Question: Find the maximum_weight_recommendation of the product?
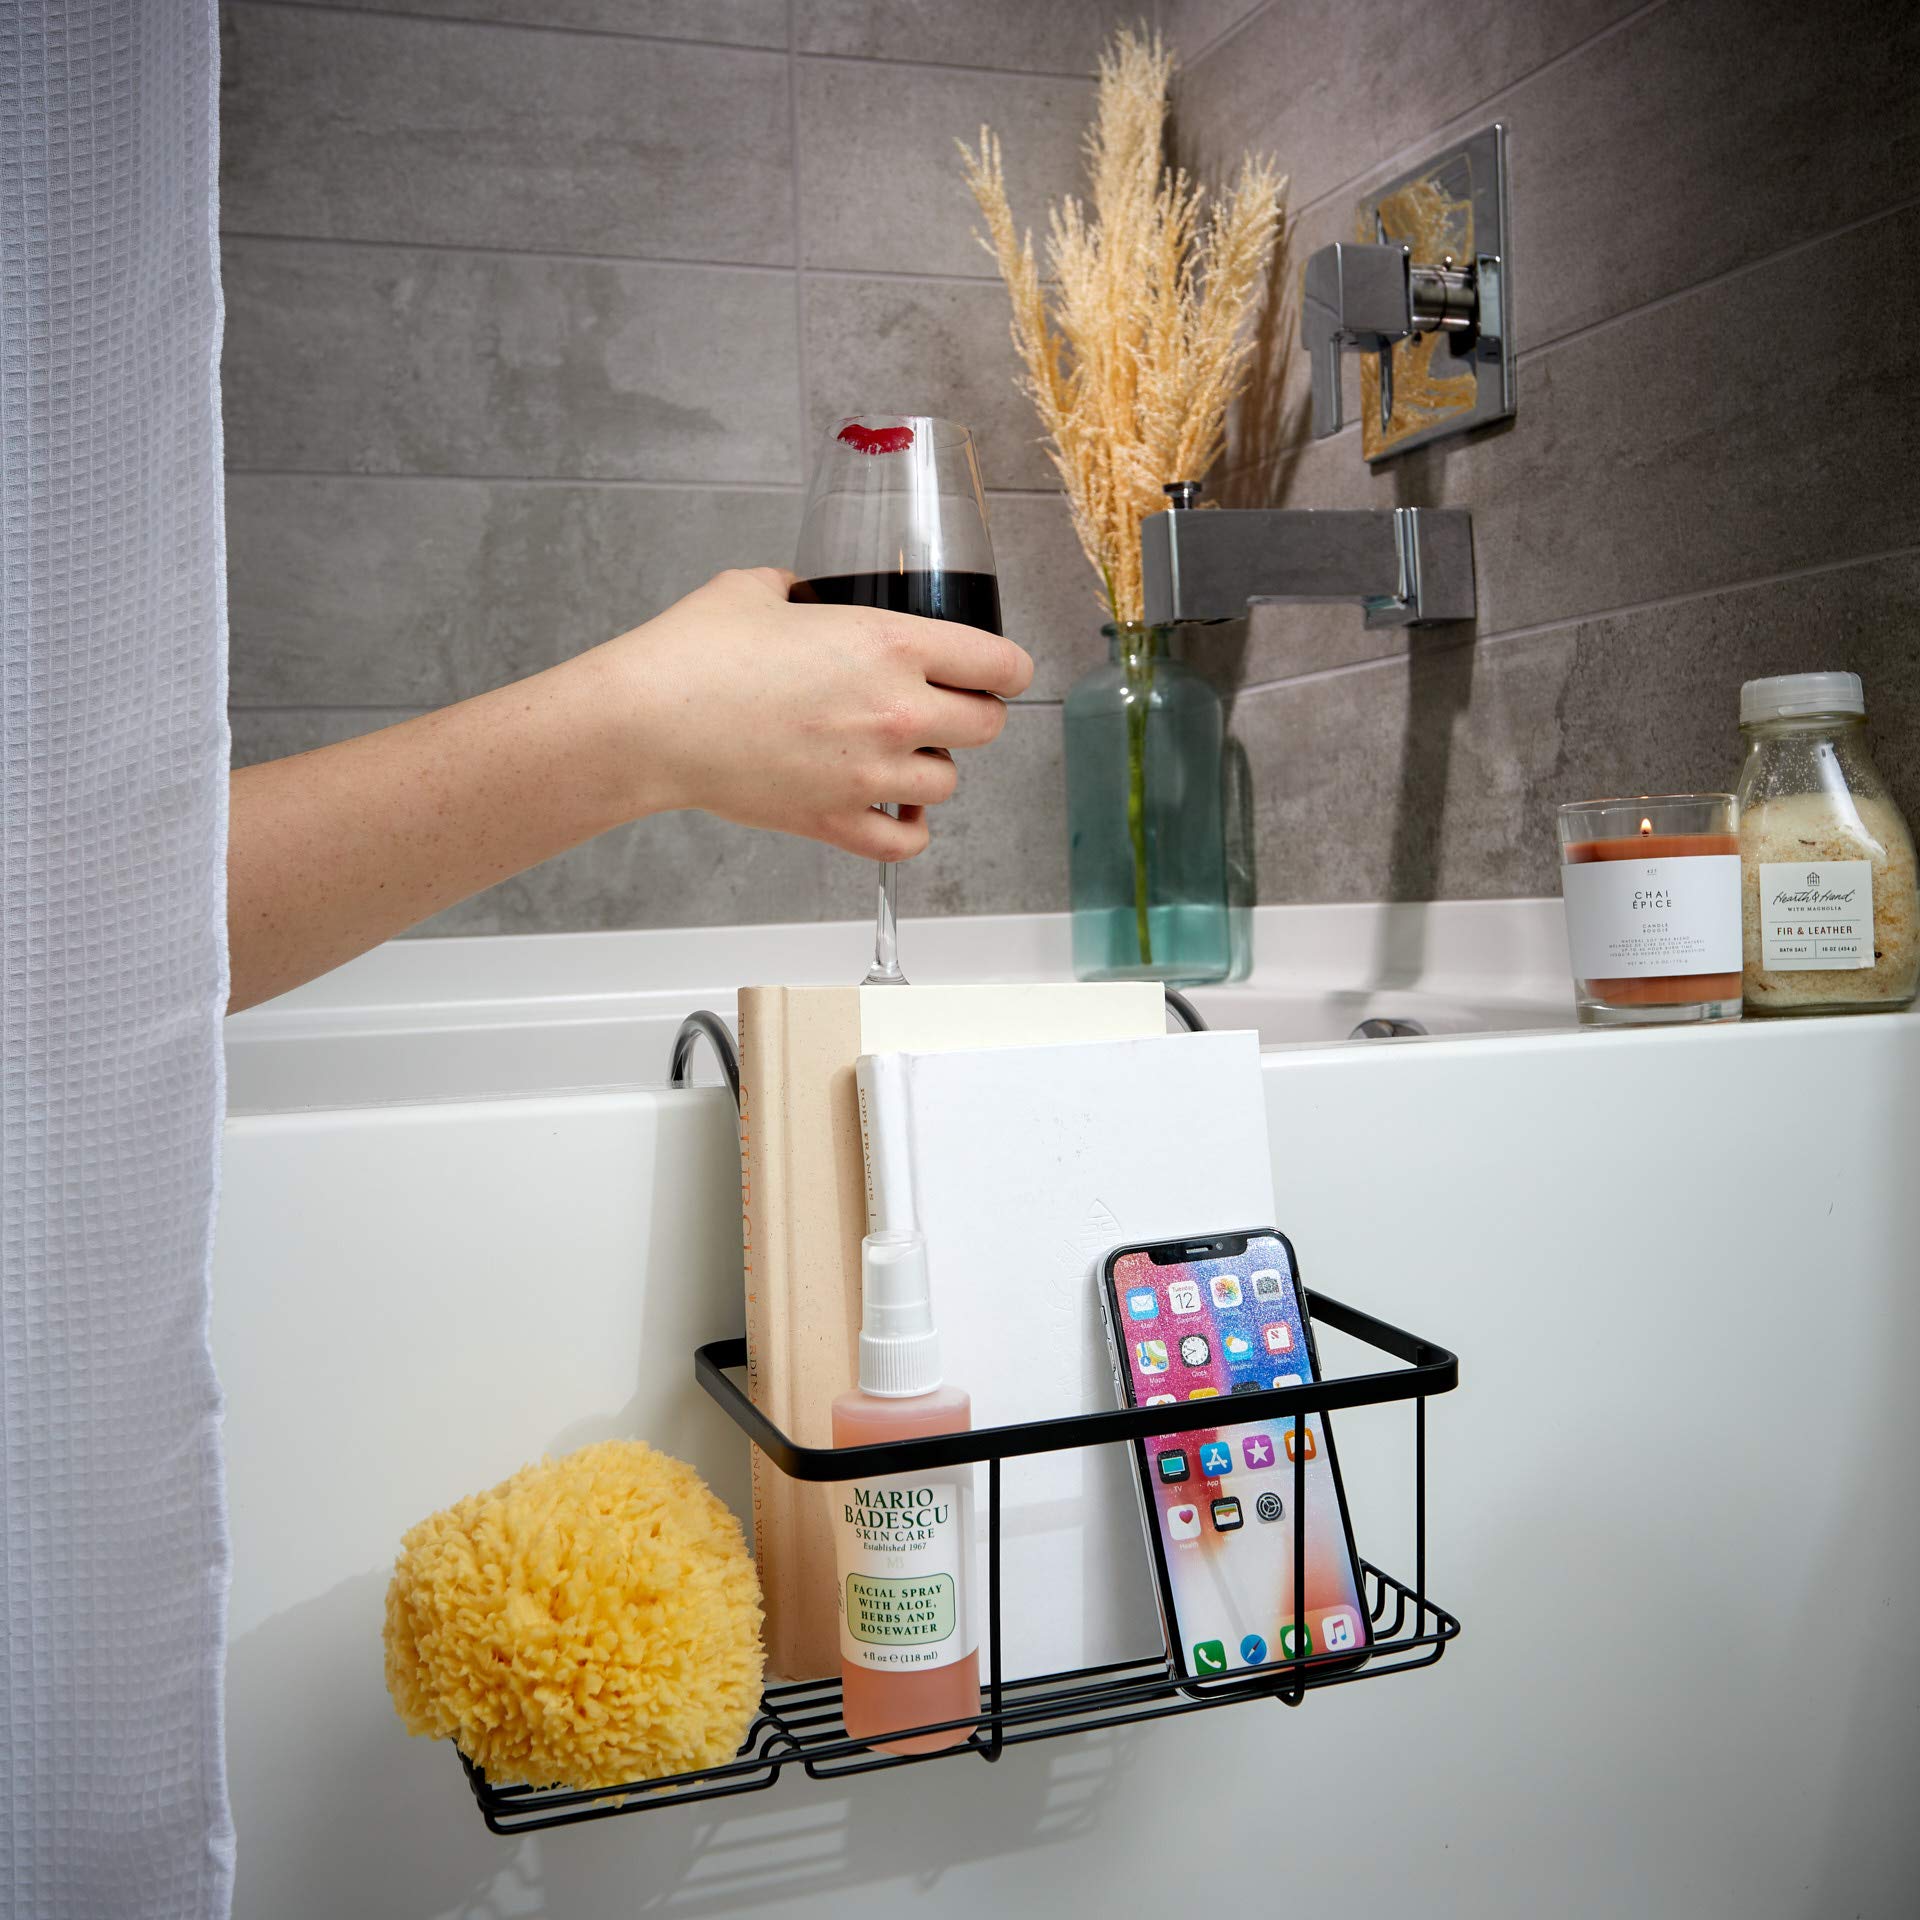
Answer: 411.0 ounce